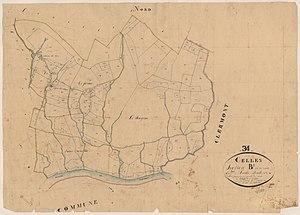
Celles. - Cadastre napoléonien
Celles est une commune française située dans le département de l'Hérault, en région Occitanie.